Minto Metropole

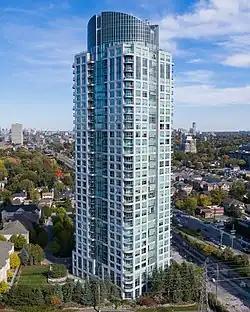
The Minto Metropole

The Minto Metropole is a 33-story residential building in the Westboro neighbourhood of Ottawa, Ontario. At , it is the third-tallest building in Ottawa, after Claridge Icon and Place de Ville Tower C. It is the second-tallest residential building in the National Capital Region.